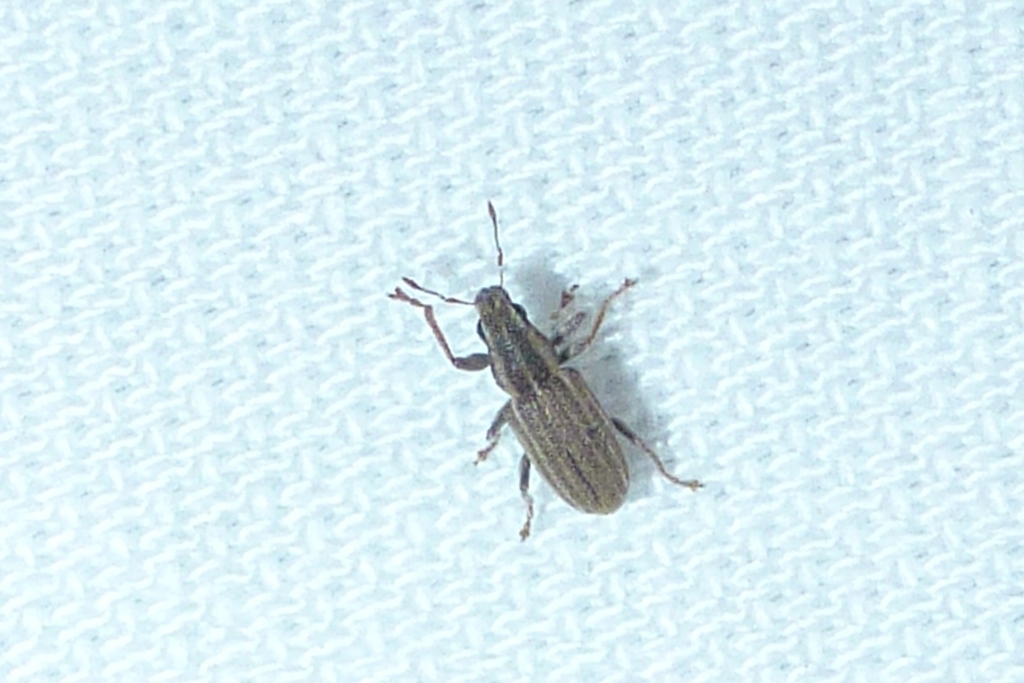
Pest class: pea_leaf_weevil